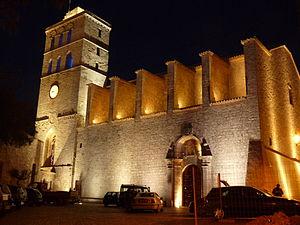
Le diocèse d'Ibiza est une église particulière de l'Église catholique en Espagne.